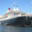
Label: ship